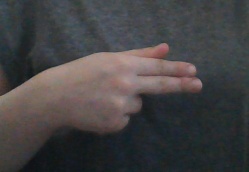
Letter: ghain